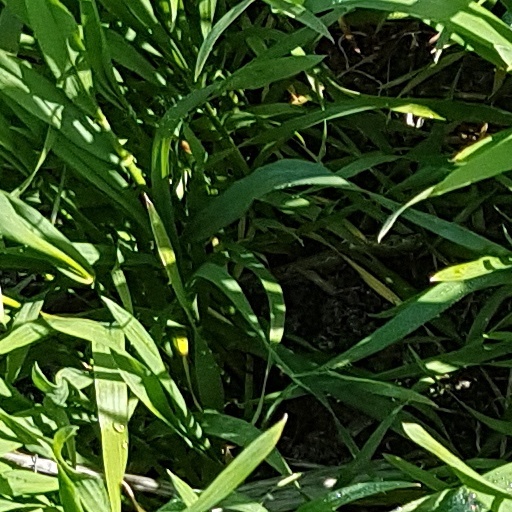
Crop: wheat